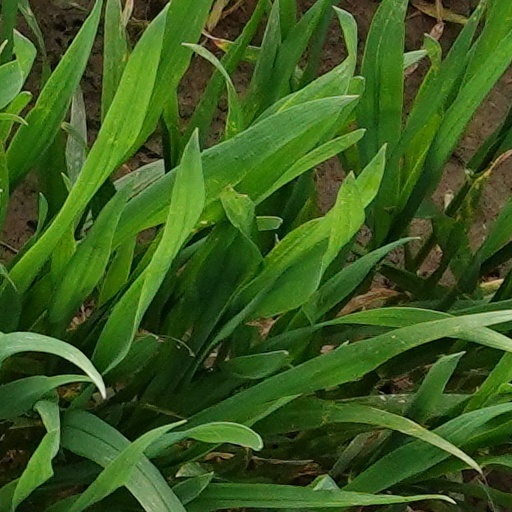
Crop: wheat